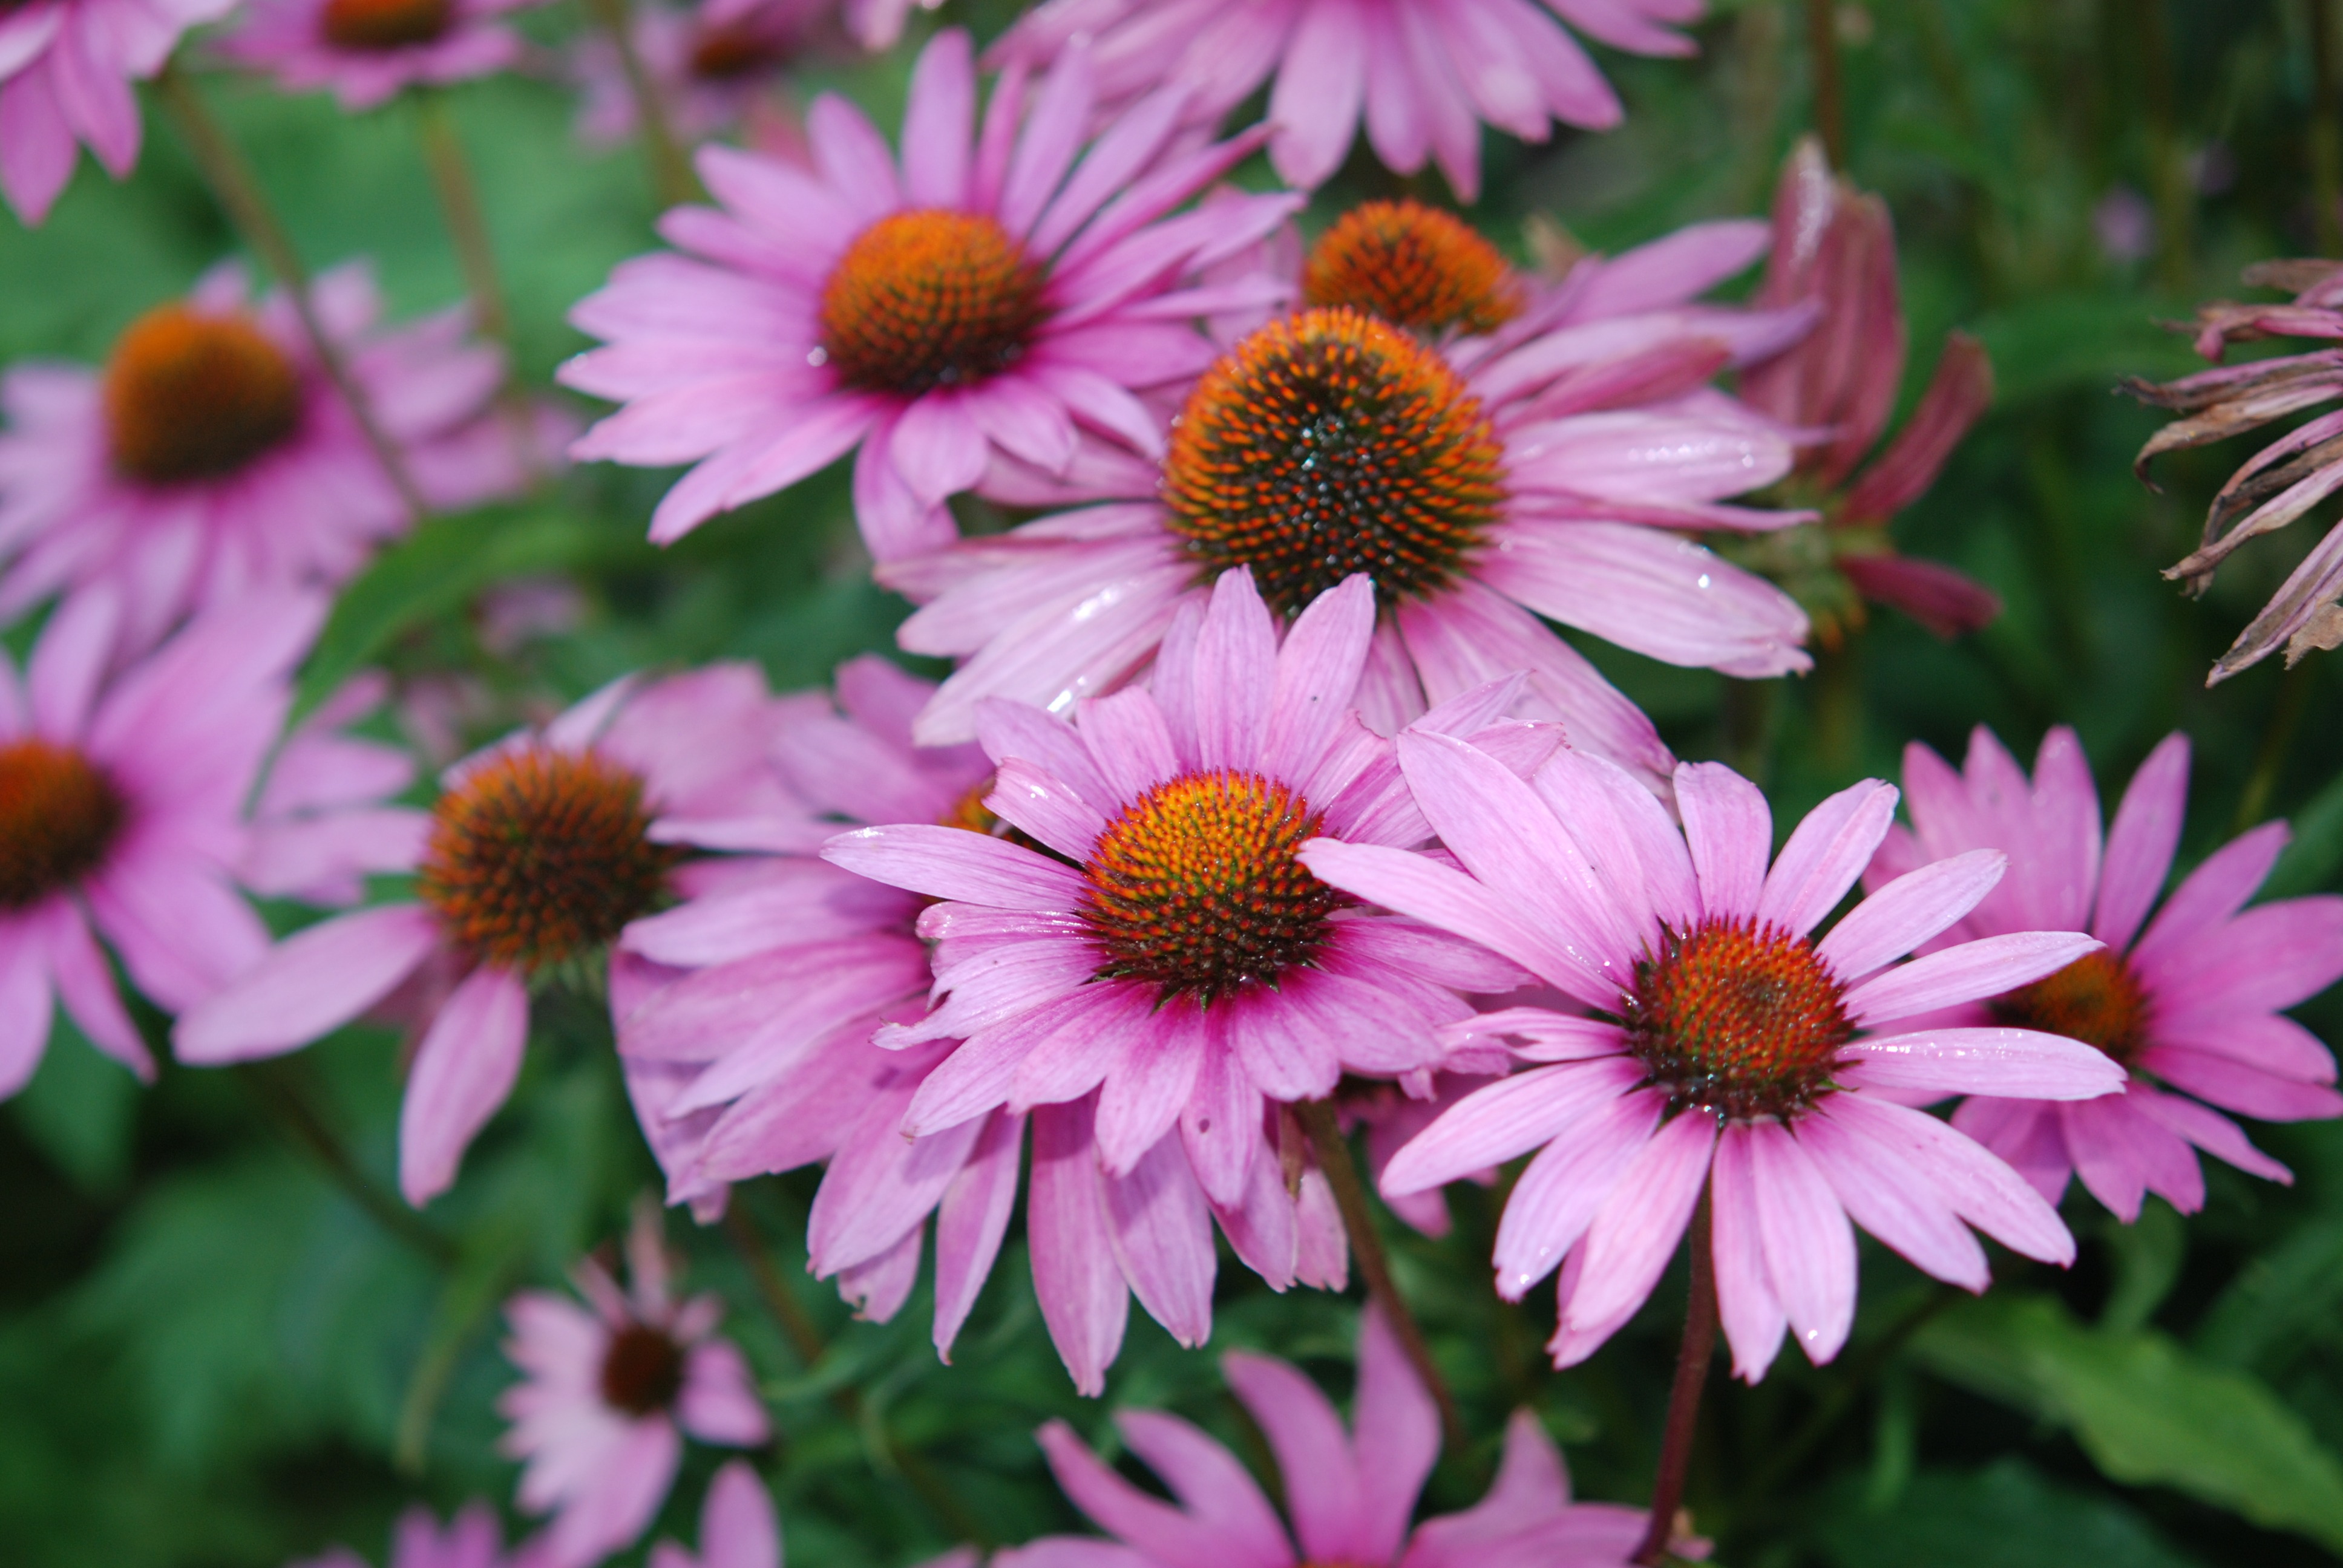
nature, blossom, plant, flower, petal, bloom, floral, daisy, spring, macro, botany, blooming, garden, pink, flora, coneflower, lilac, macro photography, flowering plant, daisy family, annual plant, land plant, marguerite daisy